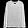
Label: Pullover